The Drums

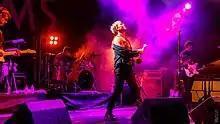
The Drums performing at YpsigRock in 2013

Both members of The Drums have announced solo records in the works for release in 2013. Jonathan under the name Jonny Pierce, and Jacob as Cascading Slopes. In December, Pierce said in an interview with NME "I wanted to be as self-indulgent as possible with this album. This is pop done the way I think it should be done." The album was never completed however. Instead, Jonny Pierce announced that The Drums had entered the studio and wanted to release a Drums record instead. Cascading Slopes completed the album "Towards a Quaker View of Synthesizers" in 2013 and it was released in the fall through Plastiq Musiq. Graham described the musical approach on that album, saying "The concept is to write very simple, personal, folk songs but to do it with only old, analog synthesizers".